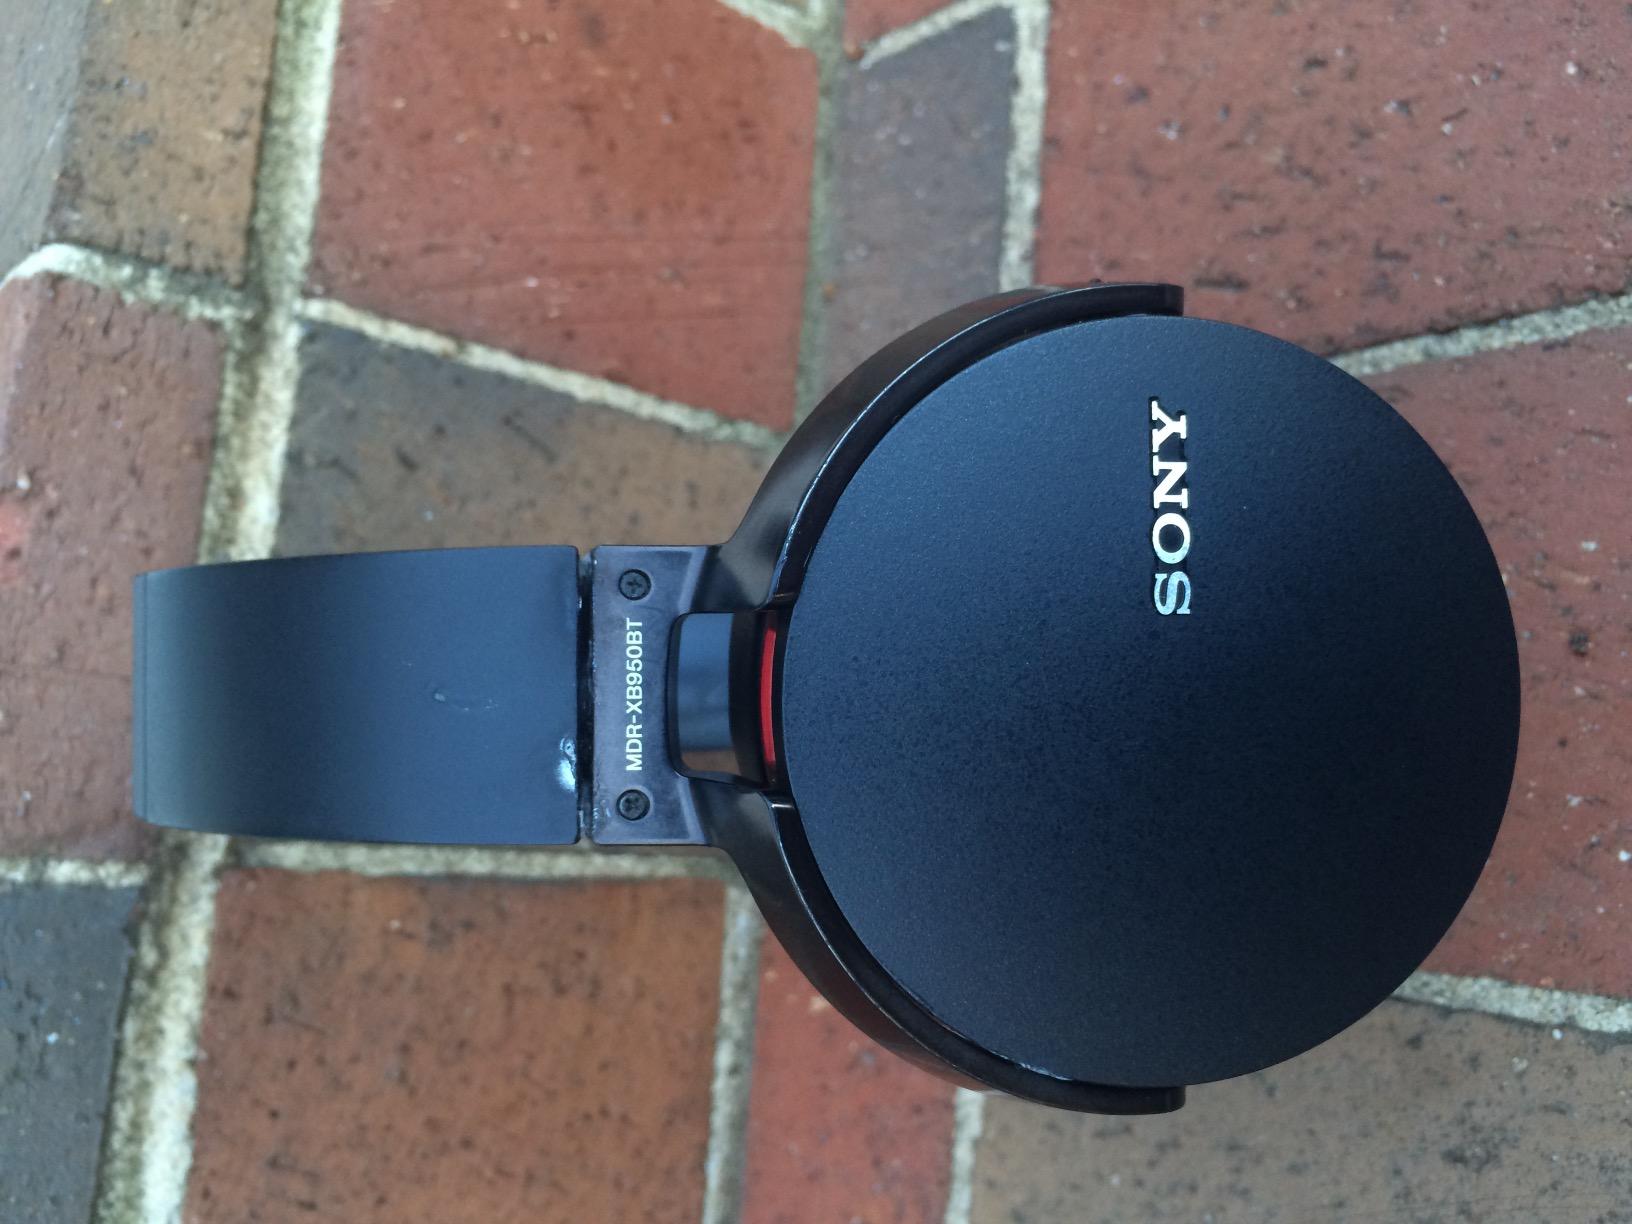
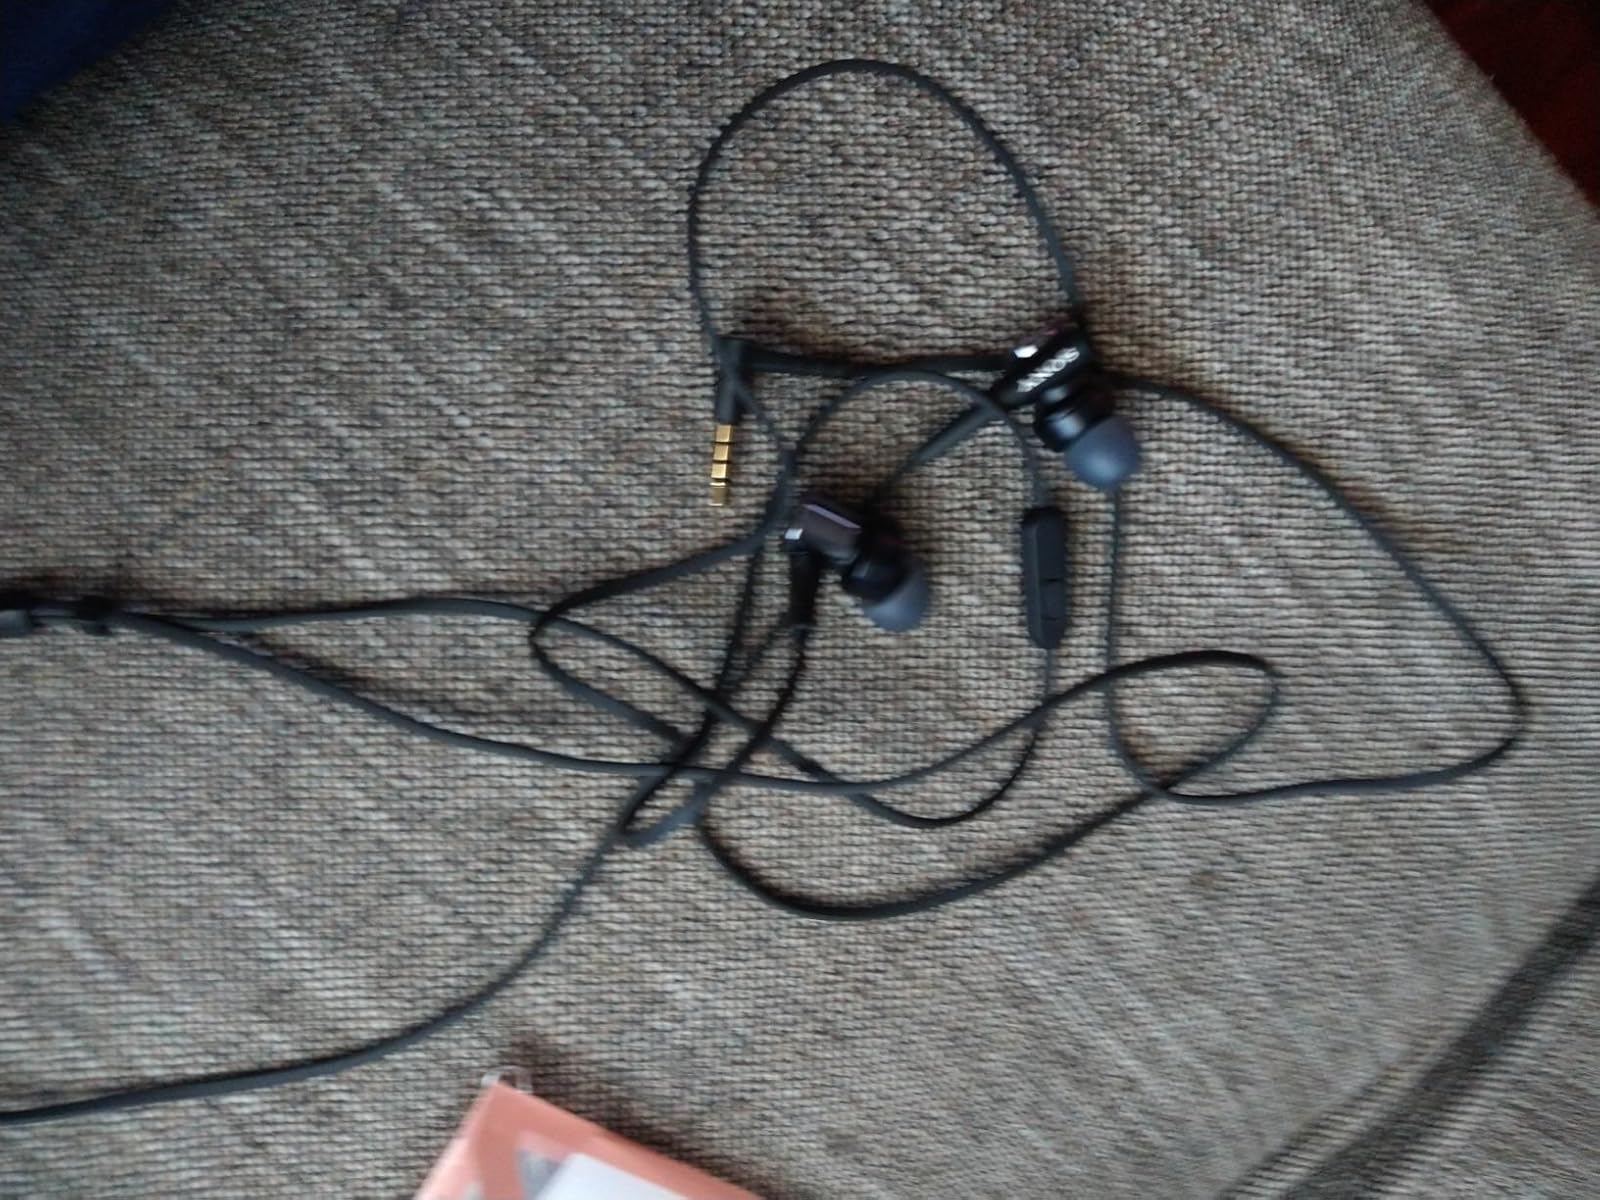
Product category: headphones
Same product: no